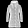
Label: Coat